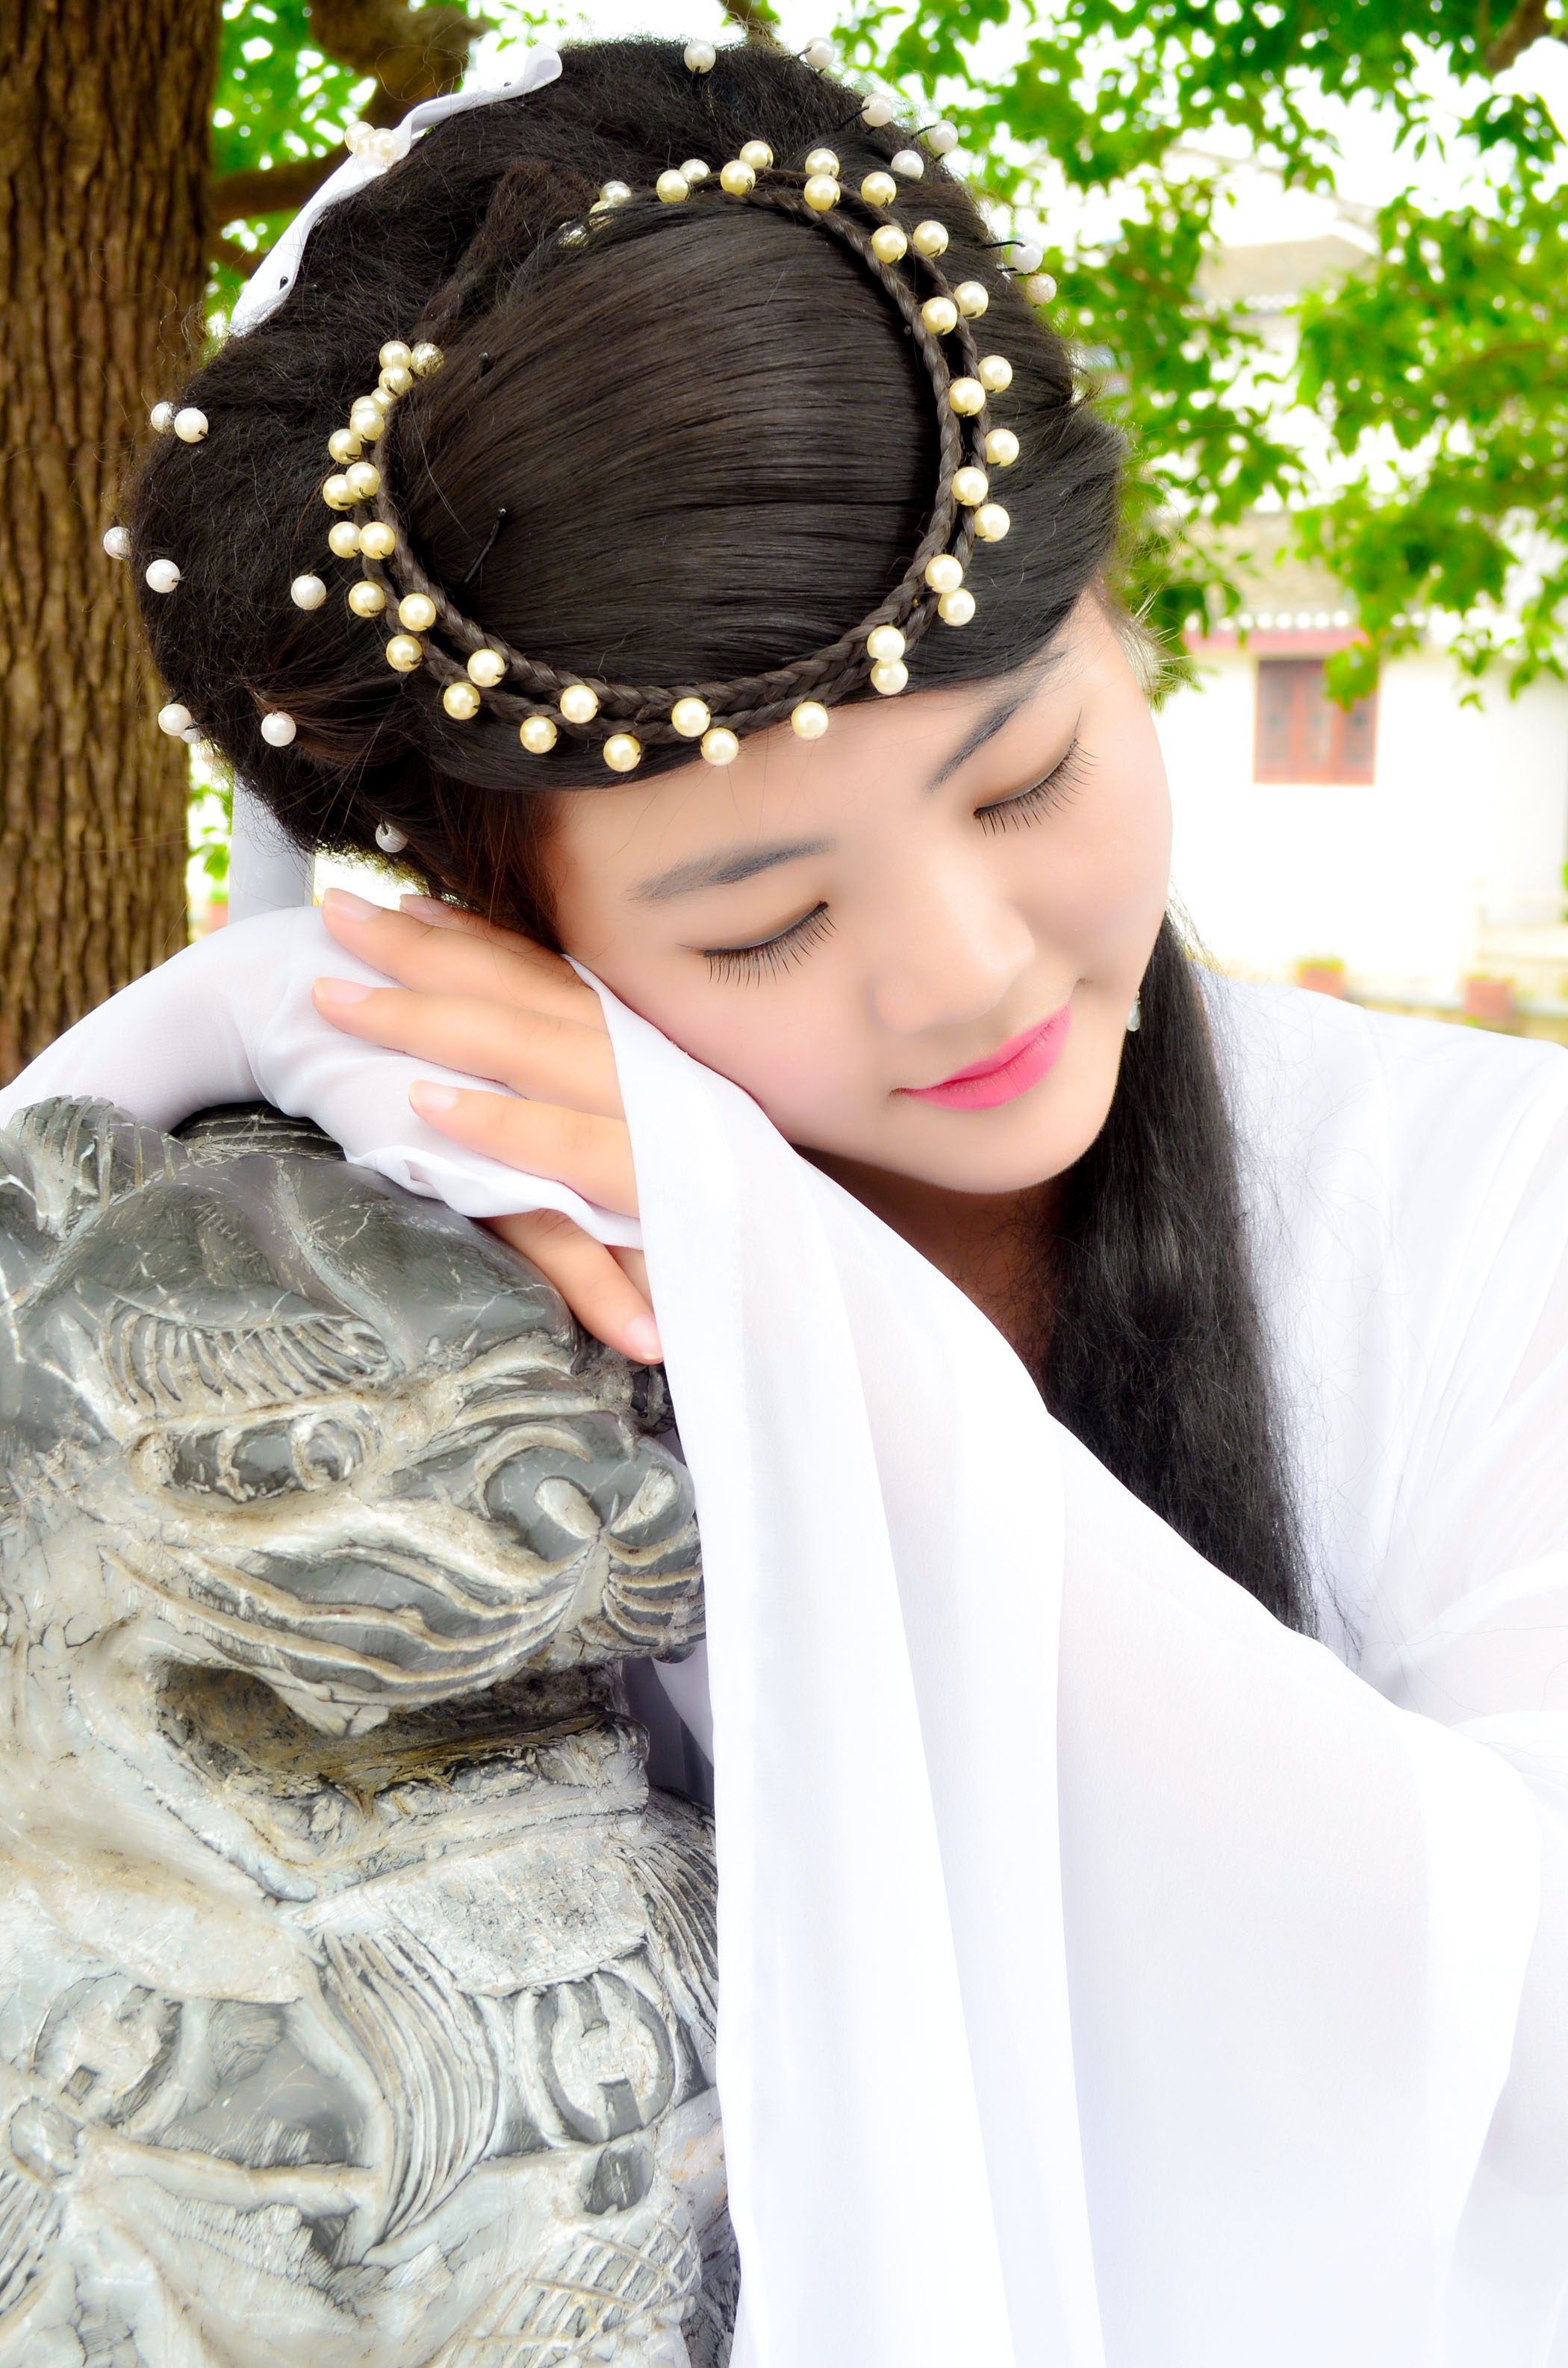
fashion, clothing, bride, headgear, smile, dress, cap, veil, ancient costume, take a nap, artistic photos, fashion accessory, hair accessory